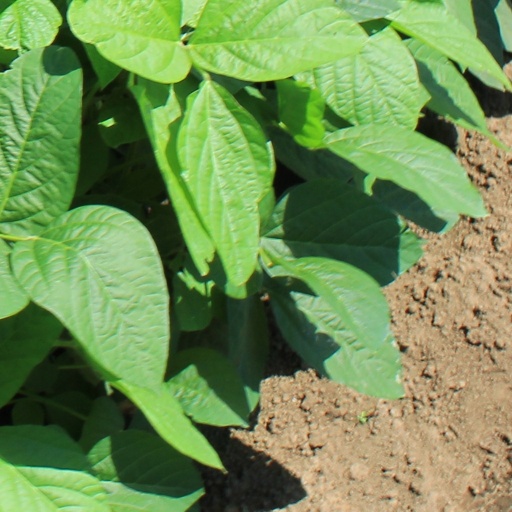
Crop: soybean